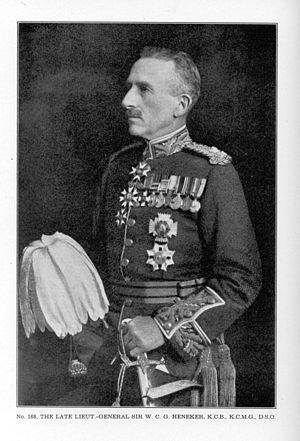
Le Bishop's College School est une école secondaire fondée en 1836 à Sherbrooke, Québec, Canada qui possède un Old boy network. Les anciens élèves de sexe masculin sont appelés BCS Old Boys et les anciens élèves de King's Hall et de sexe féminin sont appelés Old Girls. L'école sœur de BCS, King's Hall, fondée en 1872 à Compton, Québec a fusionné avec BCS en 1972.
Sherbrooke est une ville canadienne située au Québec, au confluent des rivières Magog et Saint-François. Elle se trouve à environ 130 kilomètres à l'est de Montréal et à peu près 50 kilomètres au nord de la frontière américaine. Sherbrooke est le principal centre économique, culturel et institutionnel de la région administrative de l'Estrie, d'où son surnom de « la Reine des Cantons-de-l'Est ». Elle est le siège d'un archevêché catholique. Sa population est estimée à 161 323 habitants en 2016 et elle constitue la 6ᵉ ville en importance au Québec. La Région Métropolitaine de Recensement de Sherbrooke compte quant à elle 212 105 habitants et constitue la 4ᵉ plus grande RMR au Québec et la 20ᵉ au Canada.
Sir William Charles Giffard Heneker, est un soldat canadien qui sert avec l'armée britannique en Afrique de l'Ouest, en Inde, puis plus tard sur le Front occidental pendant la Première Guerre mondiale. Stratège militaire et tacticien remarquable, il est devenu l'un des Canadiens les plus expérimentés et les plus décorés de l'Empire britannique, et l'un des rares Canadiens à atteindre le grade de général à part entière.